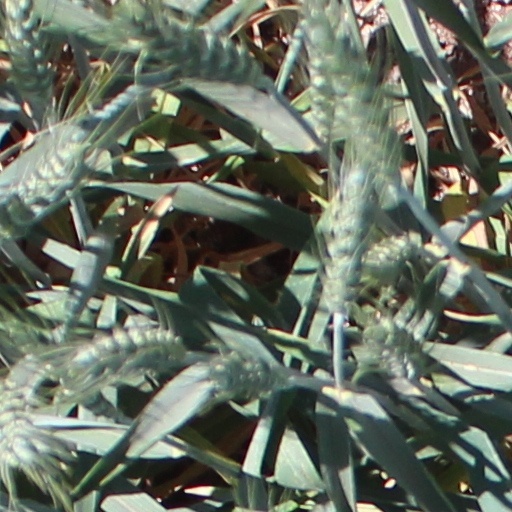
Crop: wheat